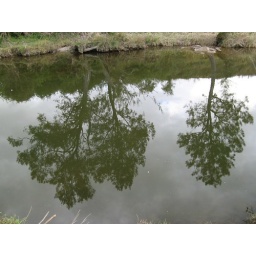
This photograph, taken about about 4:00pm in the afternoon shows very clearly the reflection of the trees in the still creek water